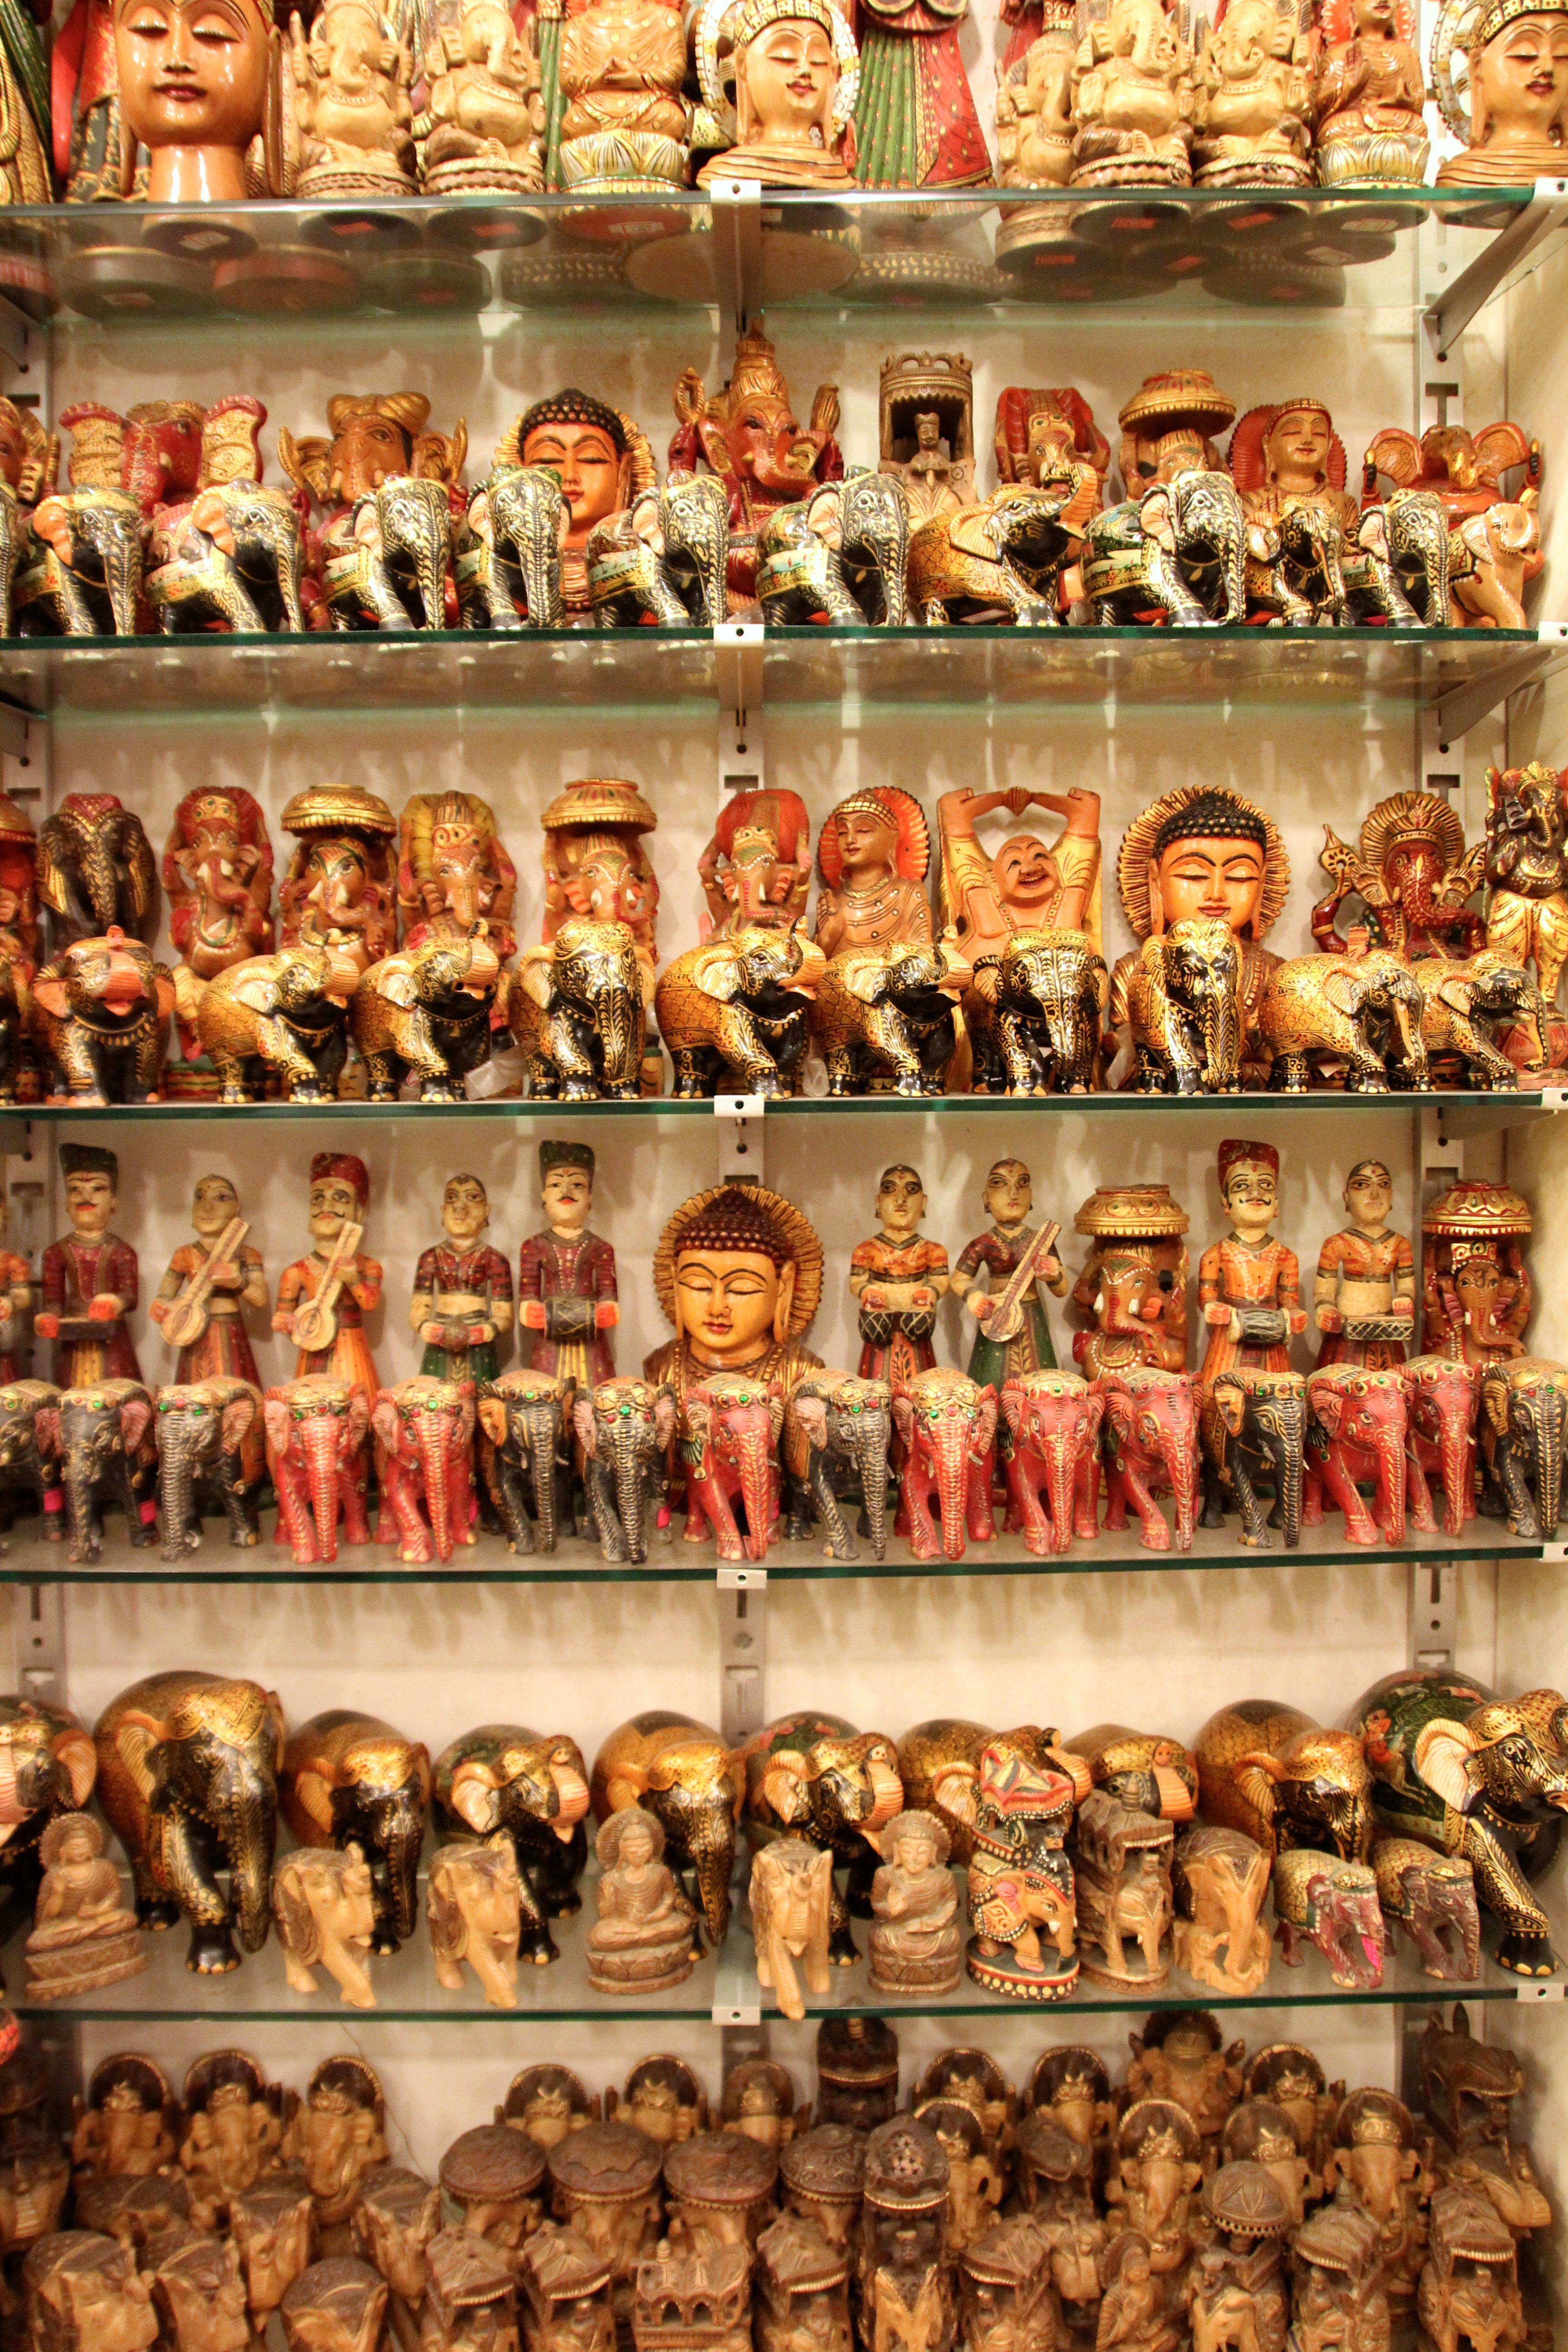
dish, food, bakery, india, figures, hindu, indian, spirituality, hinduism